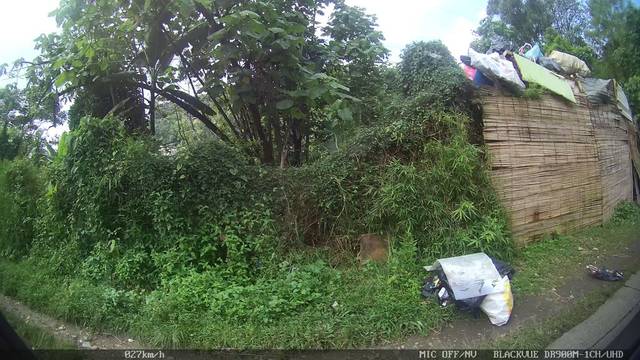
Region: Colombia
Coordinates: 5.081, -75.513